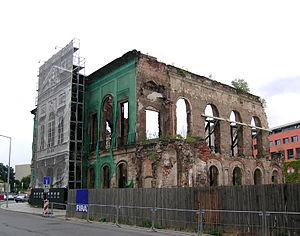
Le Palais Kurländer, anciennement connu sous le nom de Kurländisches Palais, est un bâtiment historique de Dresde. Il a été construit en 1728/29 par Johann Christoph Knöffel pour le comte August Christoph von Wackerbarth dans le style baroque de Dresde et est considéré comme le premier bâtiment rococo de Dresde. Détruit jusqu'aux murs extérieurs pendant la Seconde Guerre mondiale, il est resté la dernière ruine de la vieille ville pendant longtemps; de 2006 à 2008, il a été reconstruit.